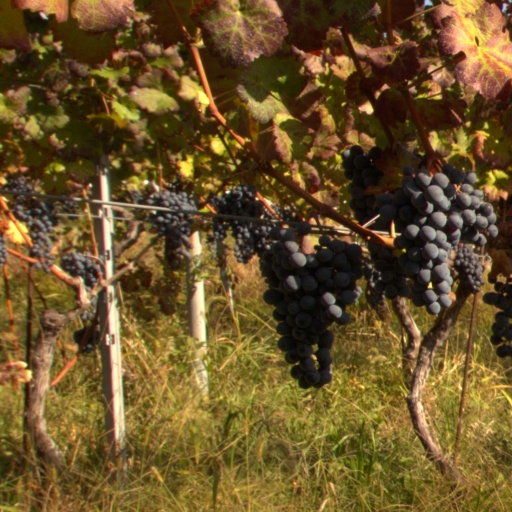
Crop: grape